William Draper (British Army officer)

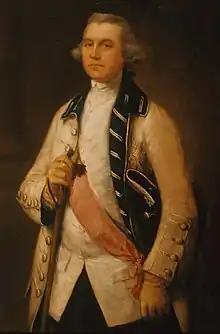
Portrait by Thomas Gainsborough, 1765

Lieutenant General Sir William Draper KB (1721 – 8 January 1787), was a British Army officer who led the expedition which captured Manila in 1762 during the Seven Years' War. Later during the American War of Independence he played a more controversial role in the spirited but unsuccessful defence of Menorca as the island's second in command to James Murray. Draper took a keen interest in the early sport of cricket in England and played a role in the 1774 meeting which agreed on an early set of cricket rules including the leg before wicket rule.